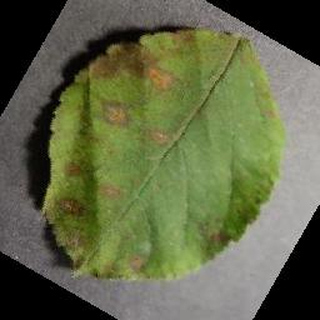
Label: apple_cedar_apple_rust